Austro-Daimler artillery tractors

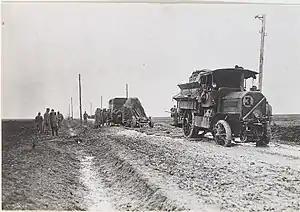
M 12 detached from the trailer of its M11 mortar. Note the tyre chains for grip in the mud and the bench seats for the crew.

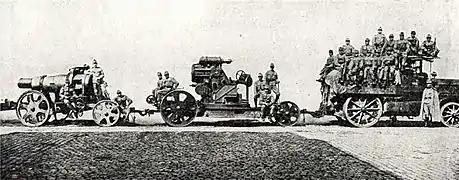
Škoda M 11 30.5cm siege mortar, with M 12 tractor carrying the crew

In the period before World War I, France and Belgium fortified their Eastern borders by constructing a series of large forts, notably around Liège. To counter these forts during a potential invasion, Germany sought large siege artillery, from Krupp.